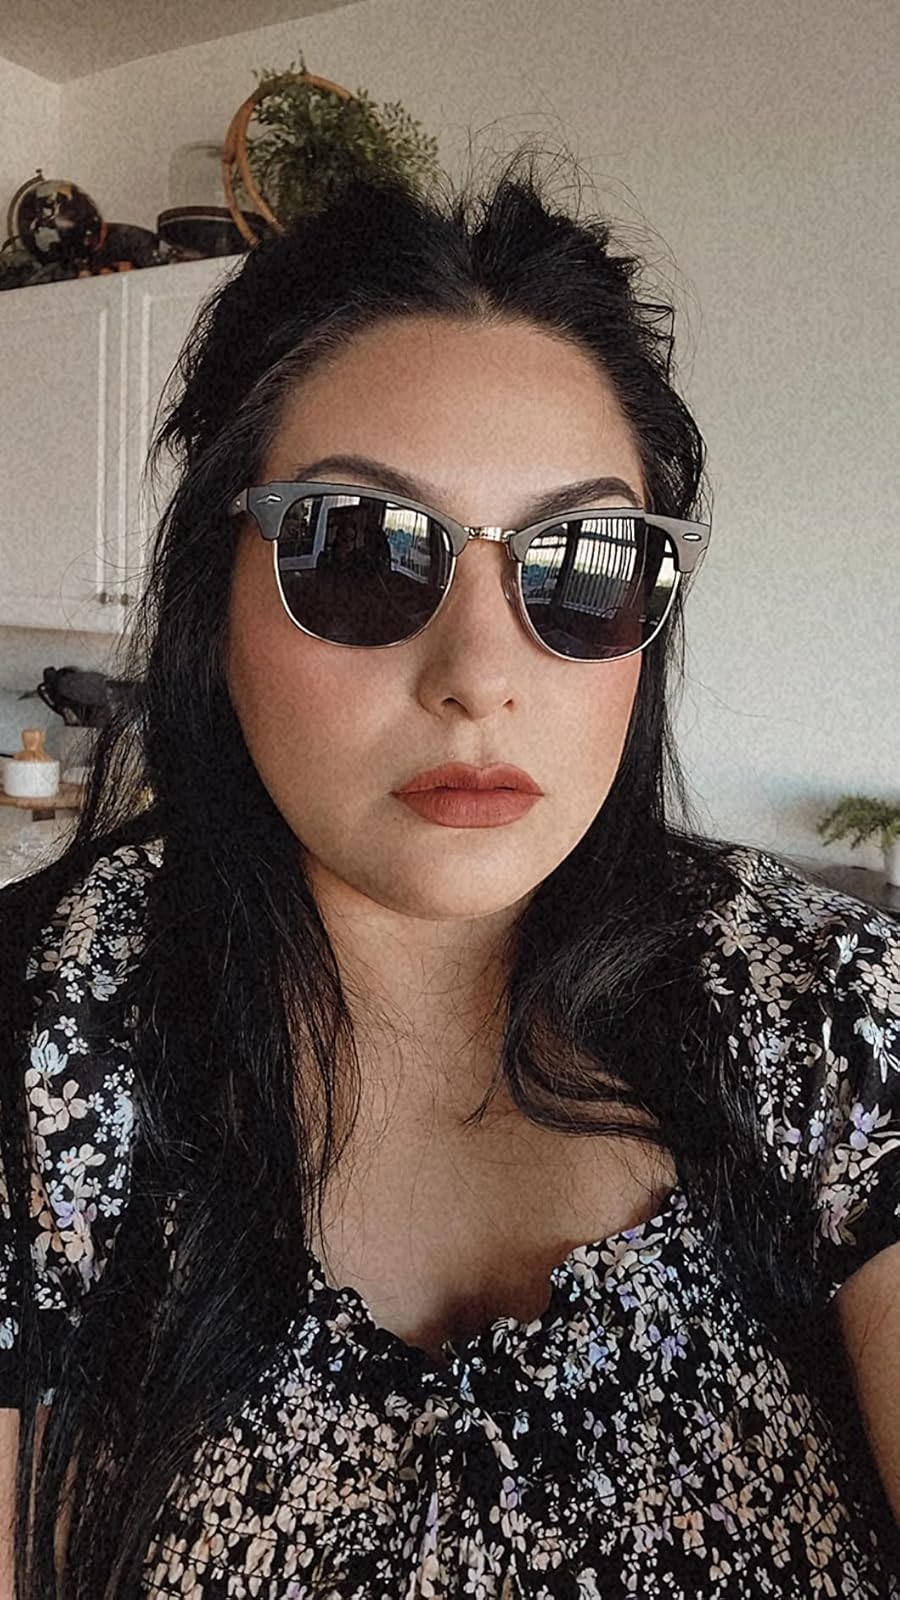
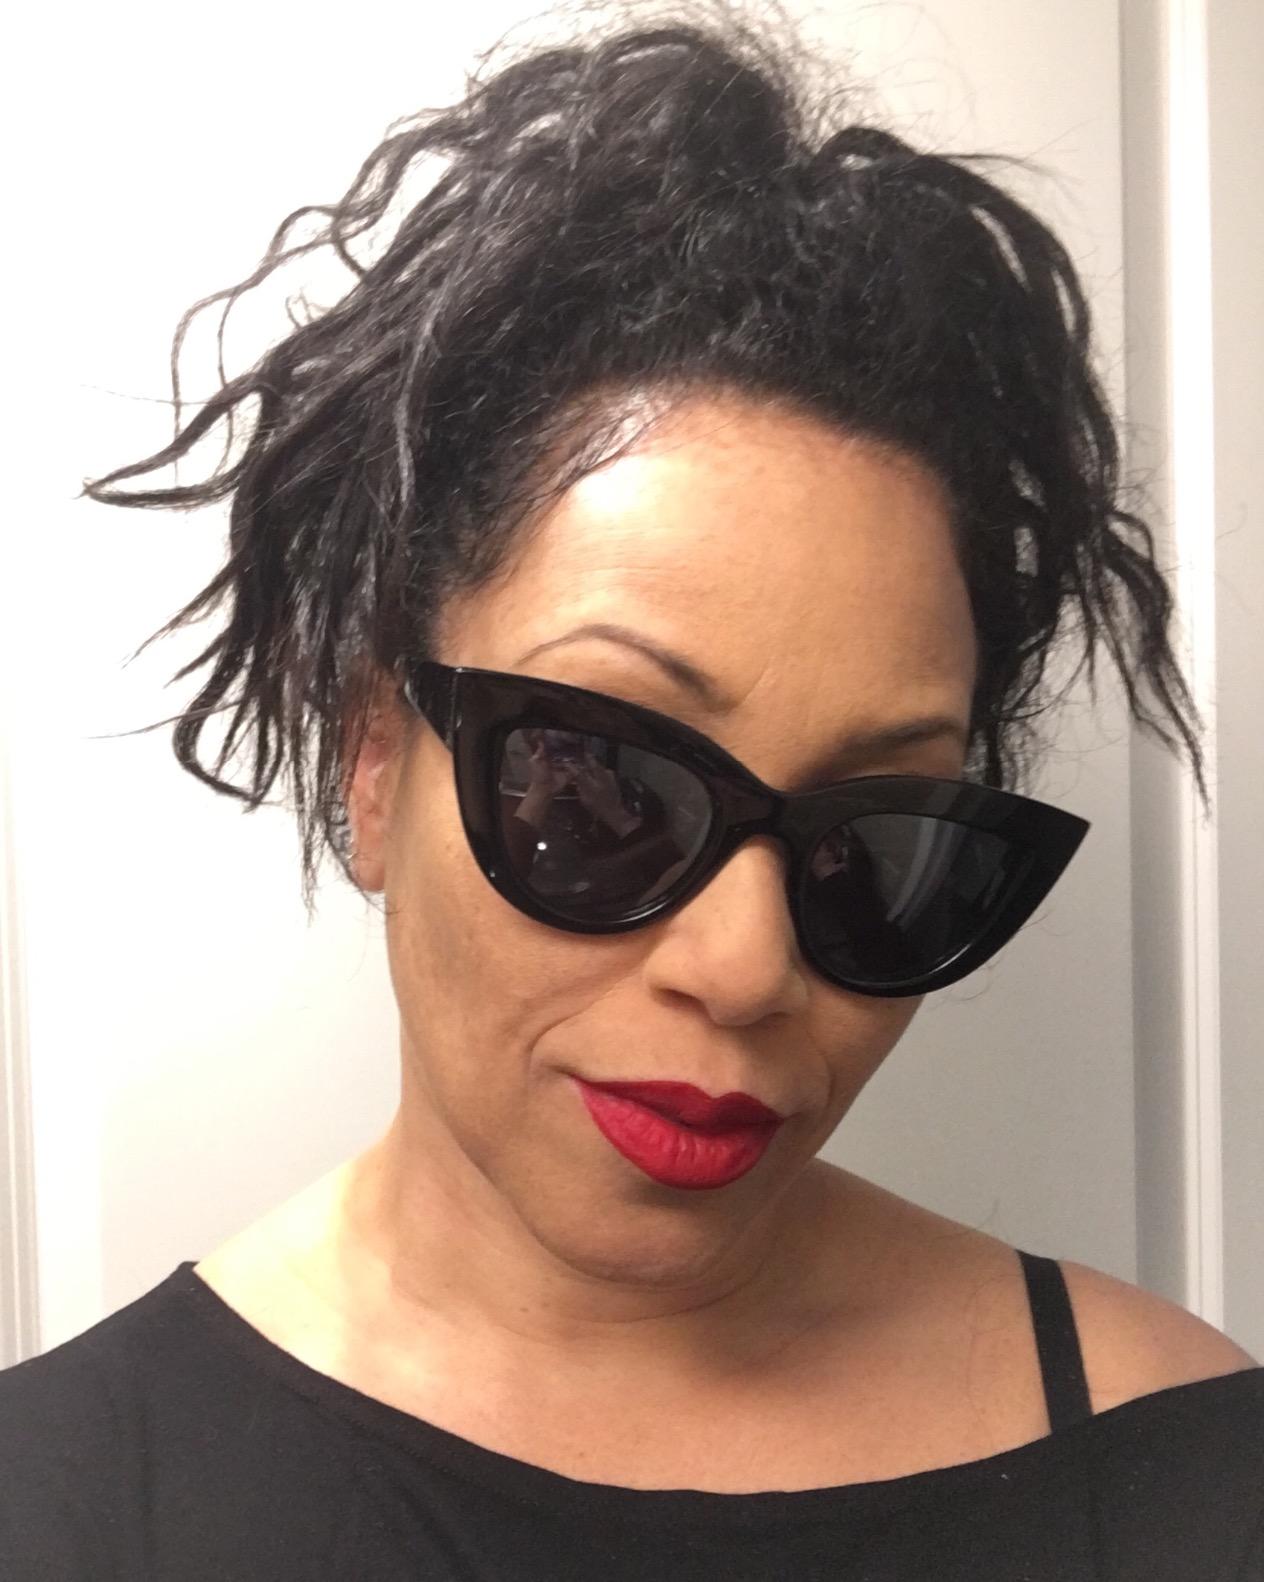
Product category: accessories_sunglasses
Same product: no